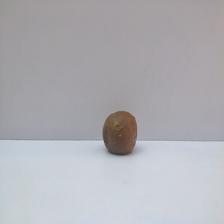
Size: Spoiled